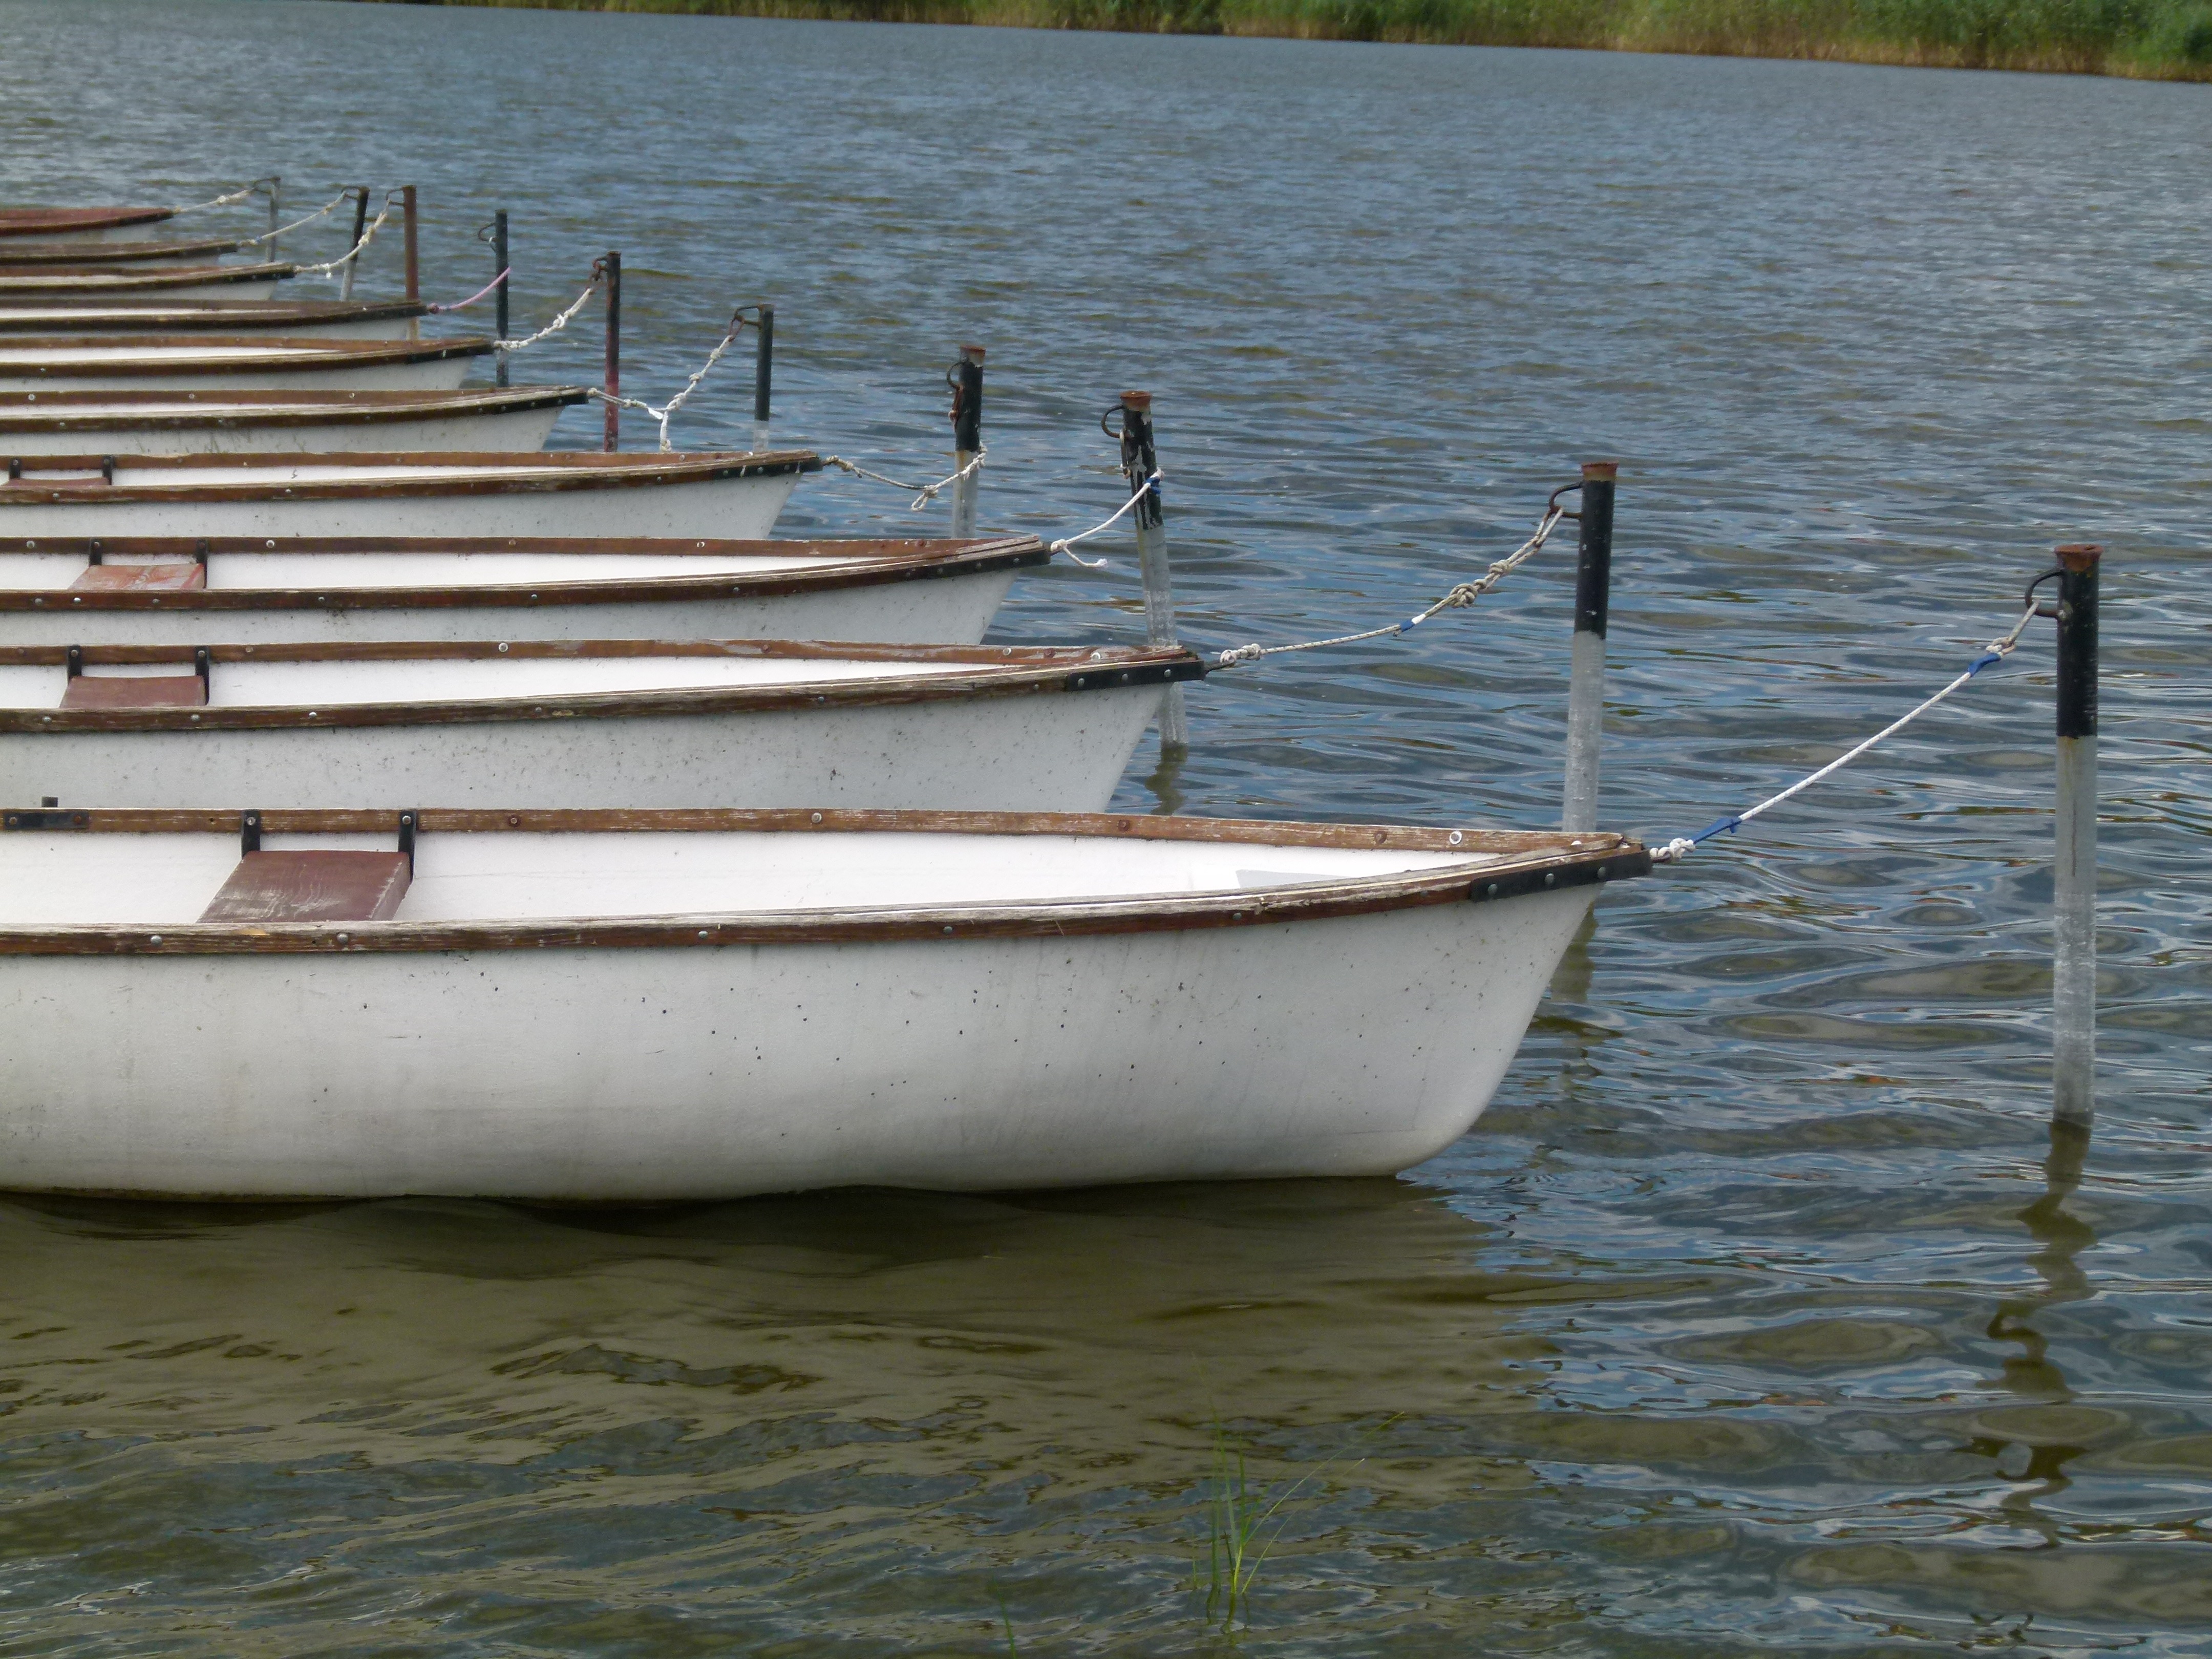
sea, water, dock, boat, lake, vehicle, boating, watercraft, barque, fishing vessel, tihany, skiff, watercraft rowing